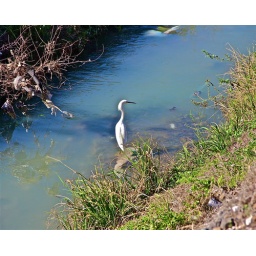
he was just hanging out in the dirty water